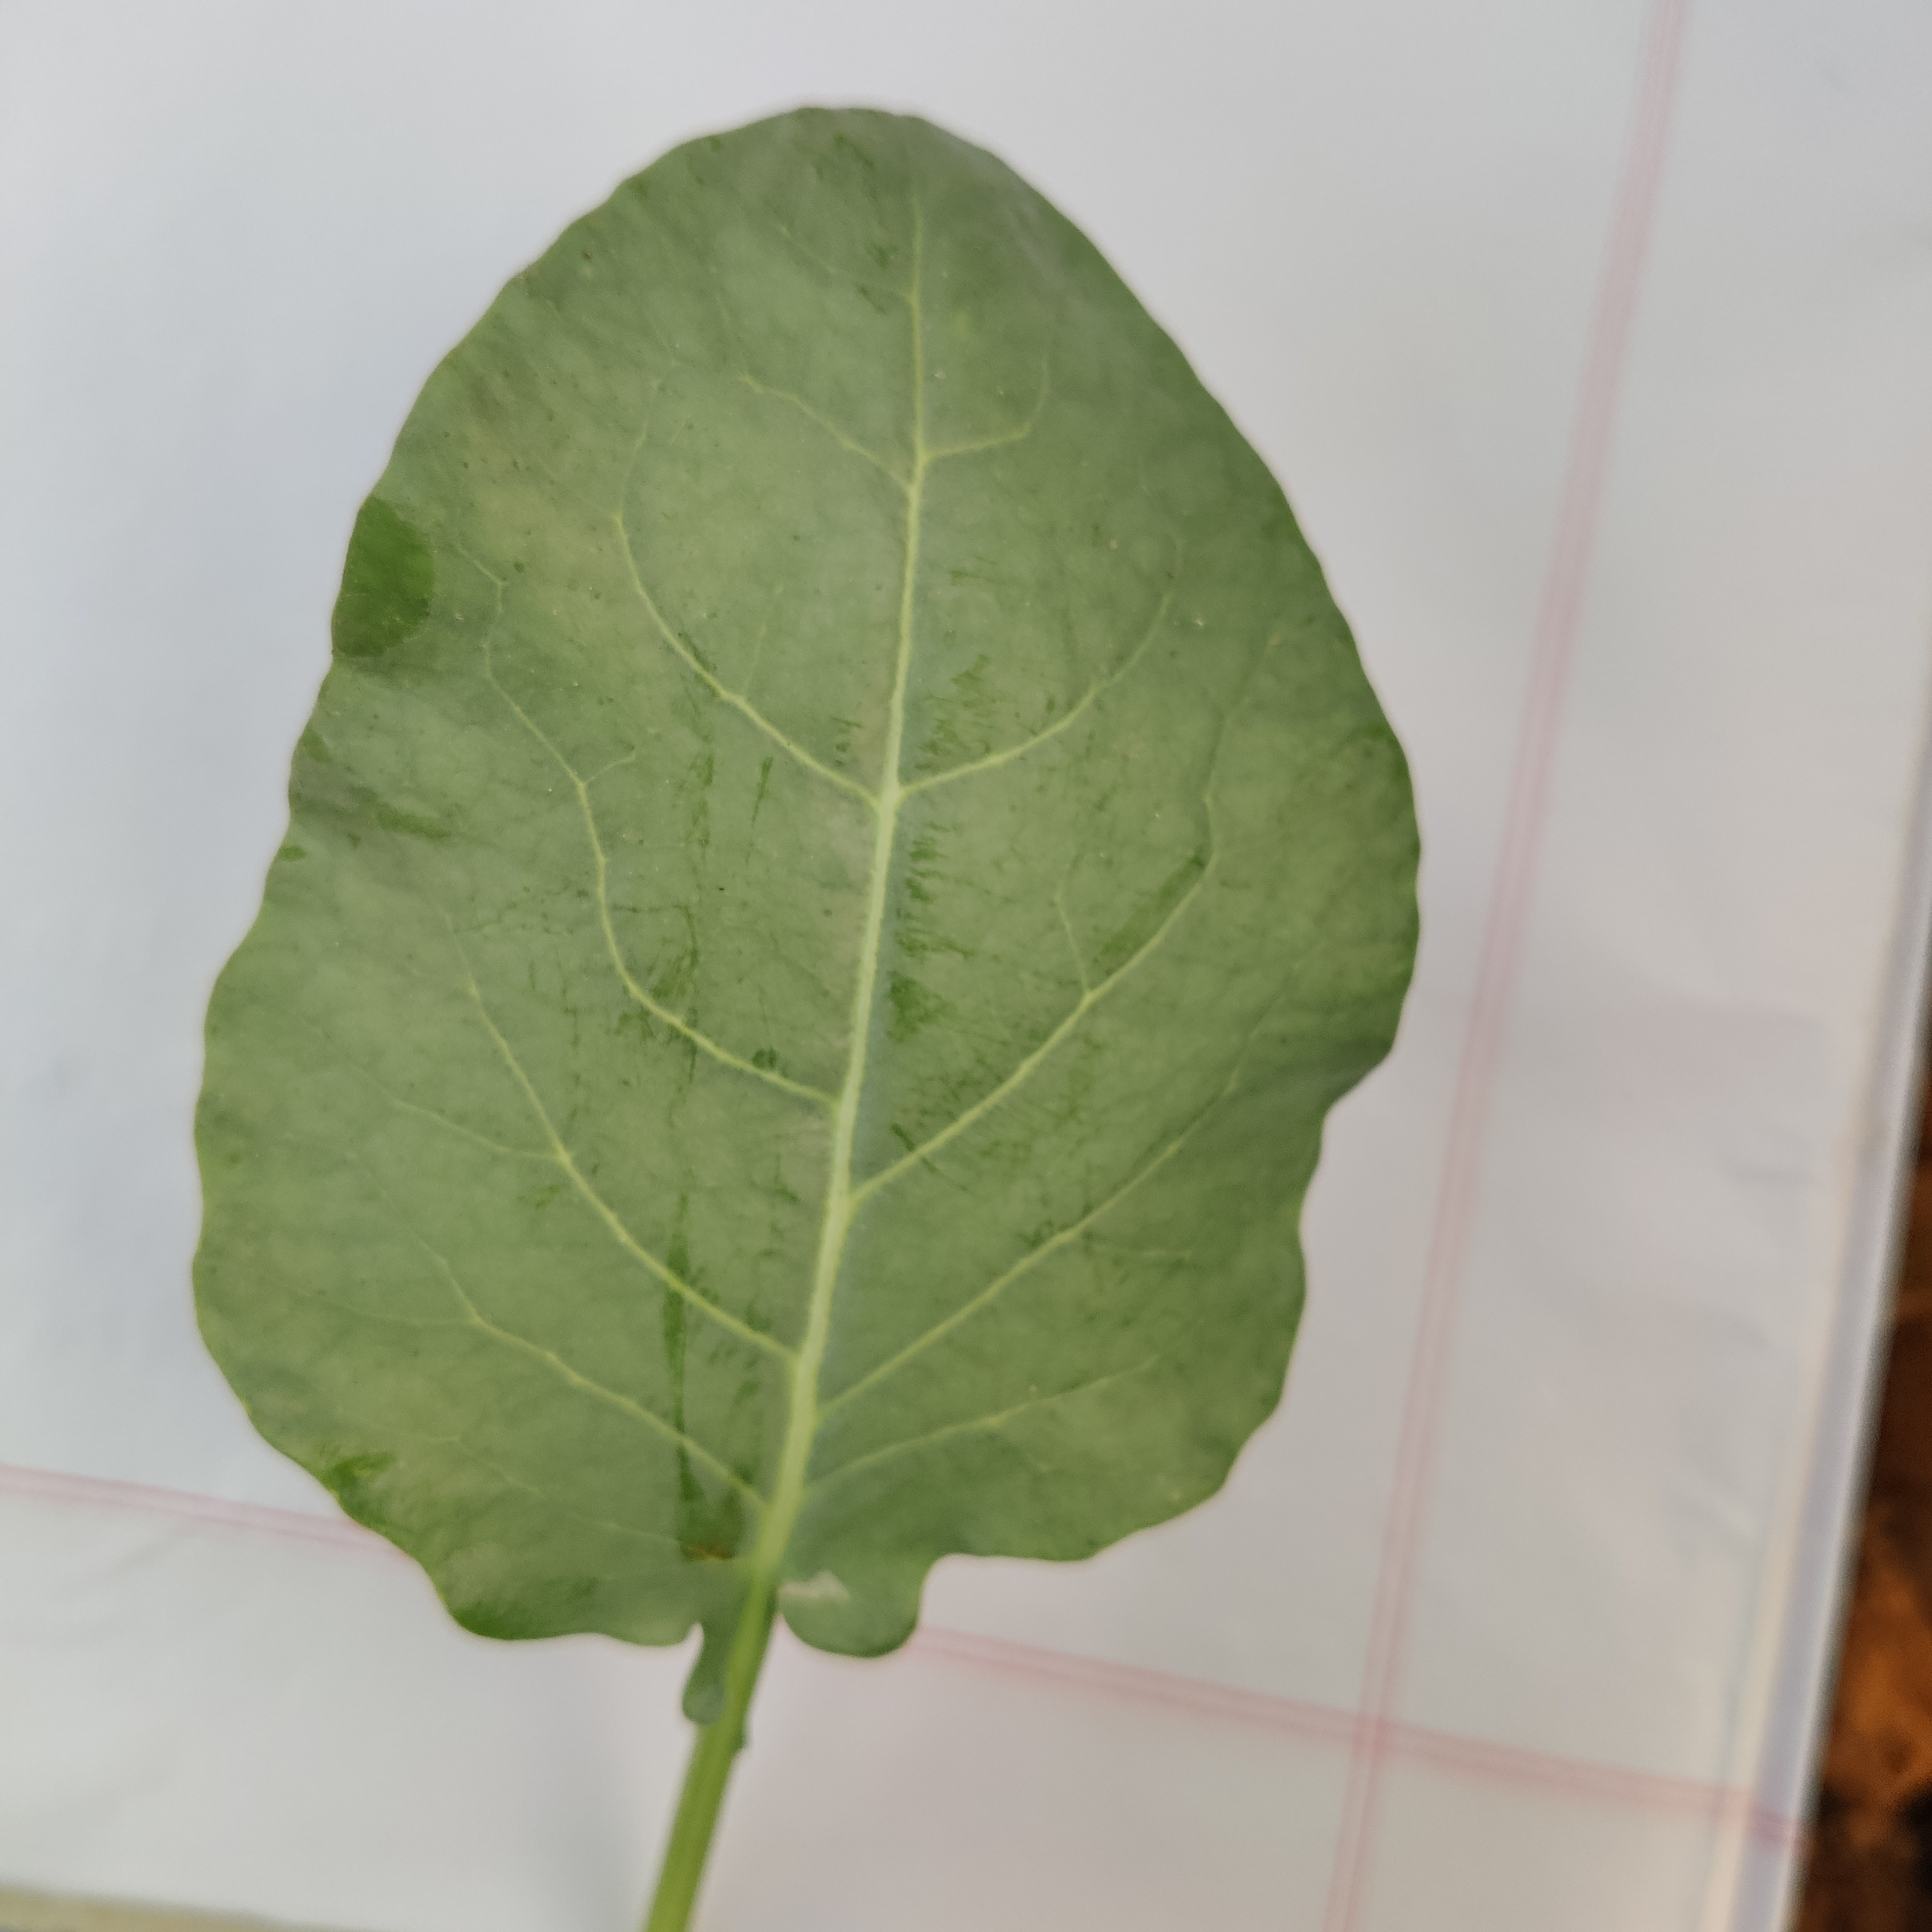
Label: Healthy